Sharmarke Ali Saleh

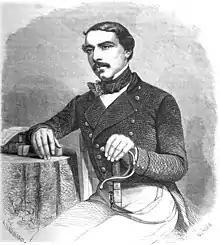
Engraving of Henri Lambert, published in Le Tour du Monde in 1862

In the year 1855, Sharmarke was deposed by his Danakil rival, Abu Bakr, who gained control of Zeila via the support of the French. However, Sharmarke was restored to power in 1857 and became the governor of Zeila again, ruling the historic port town until his death in 1861: